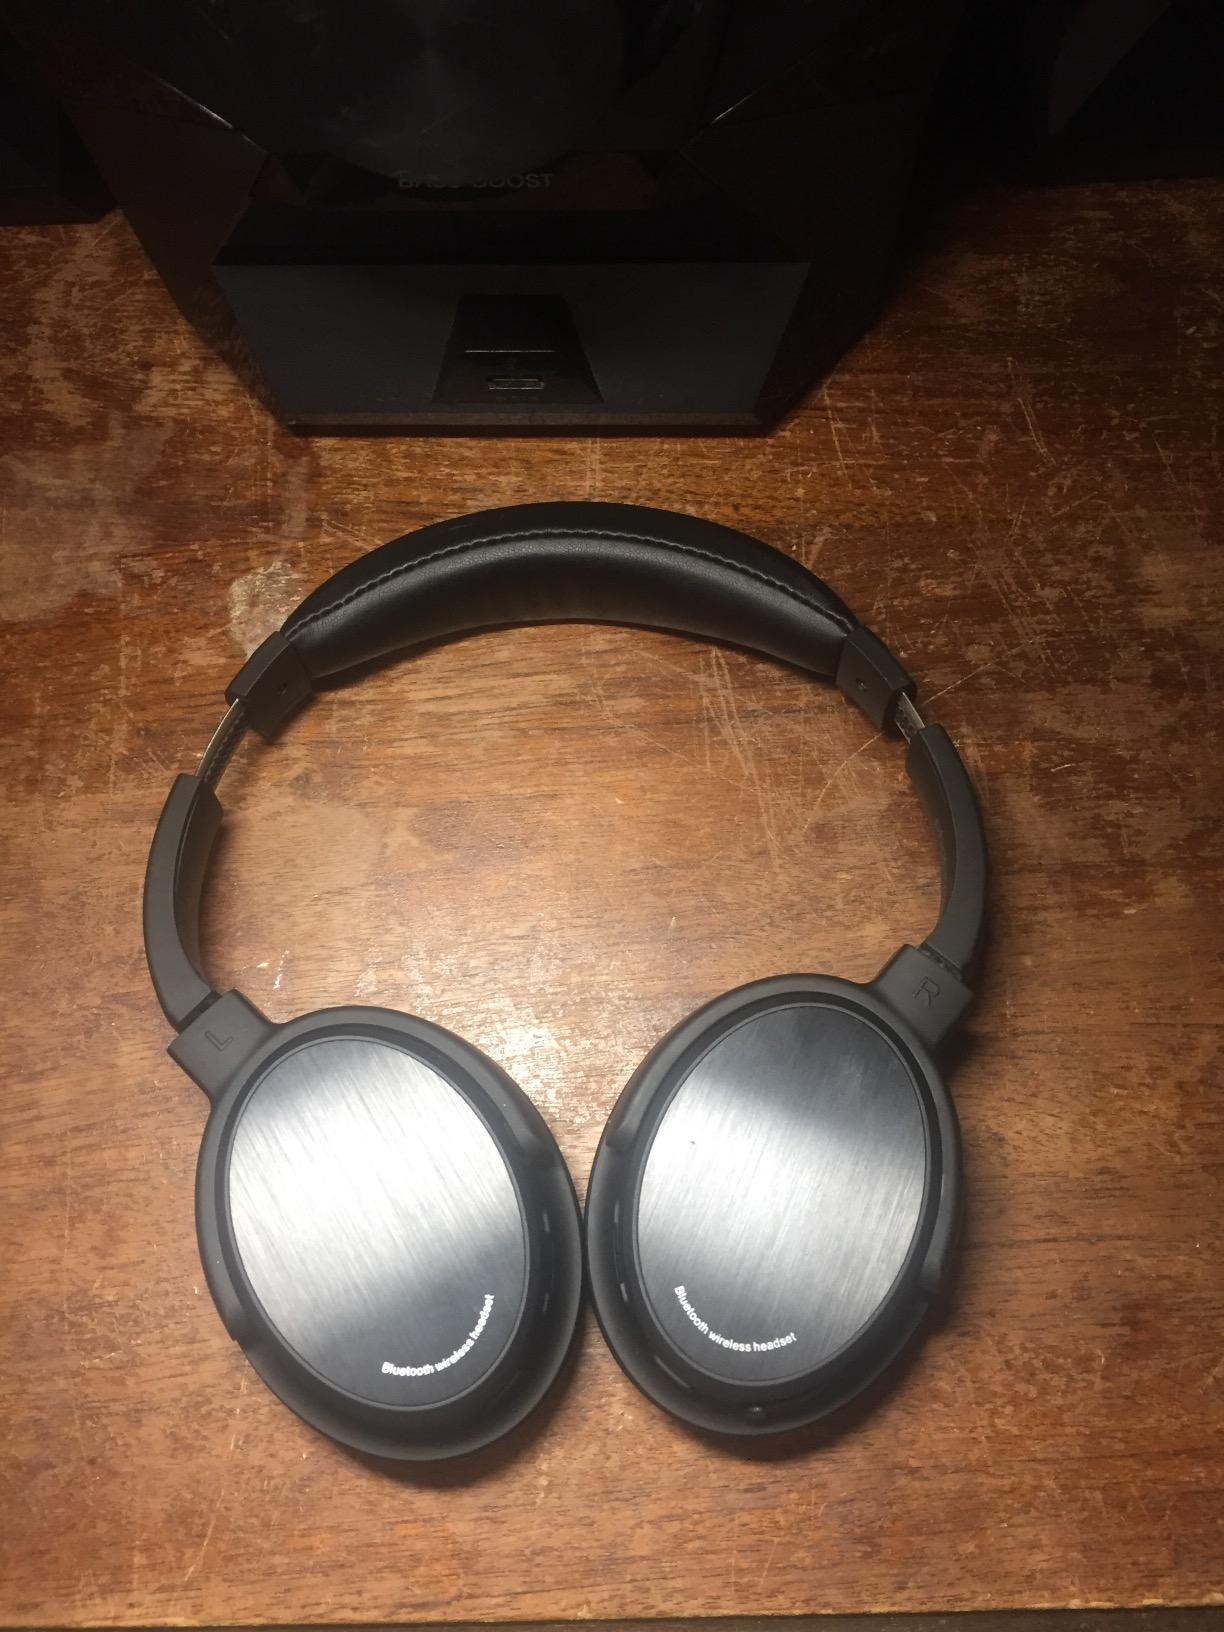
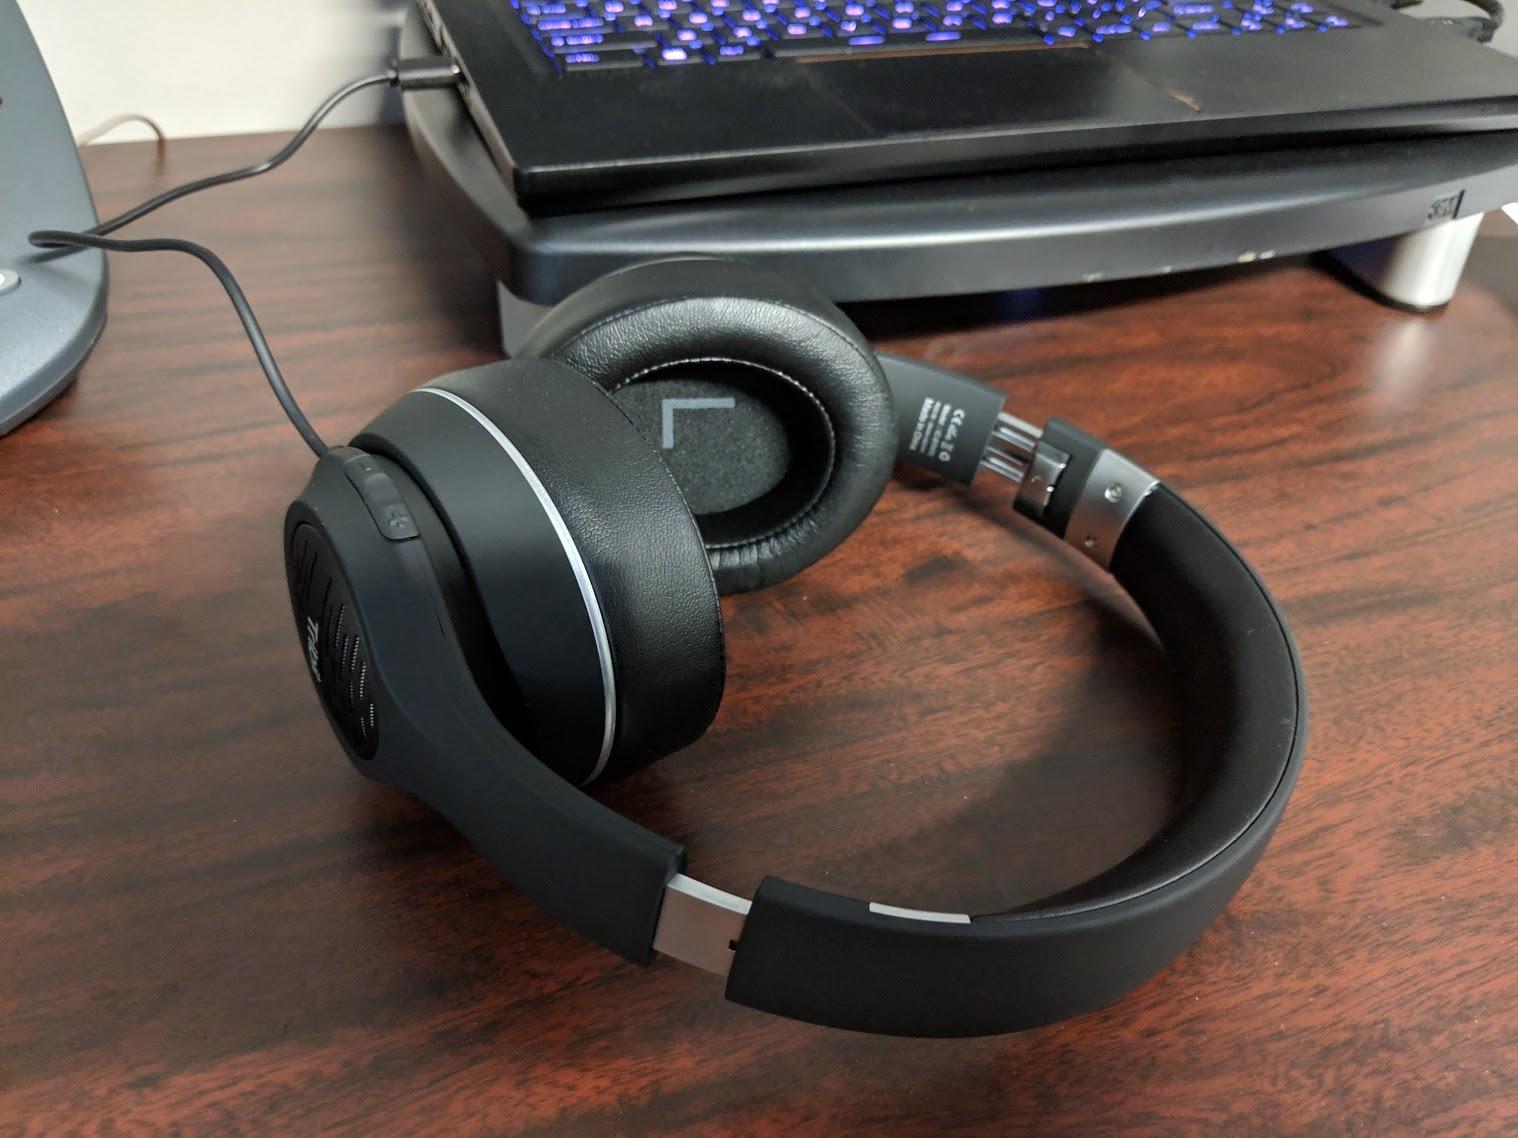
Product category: headphones
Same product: no